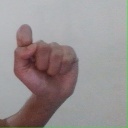
अक्षर: घ